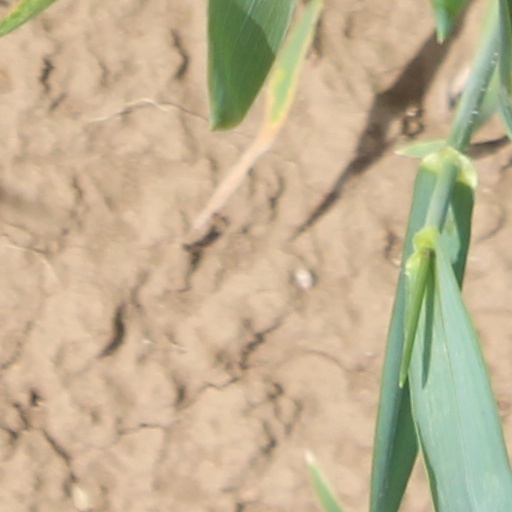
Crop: wheat